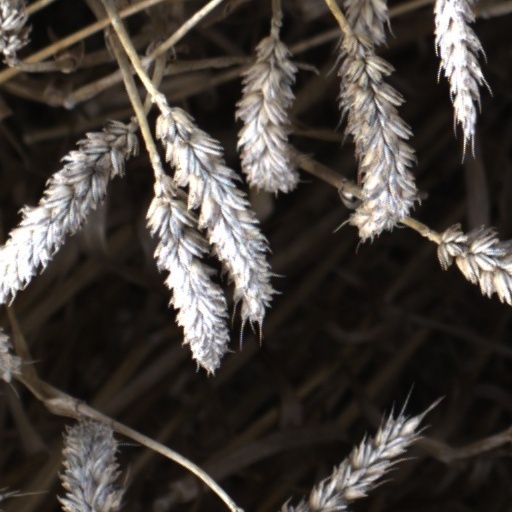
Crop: wheat